Norwich Market

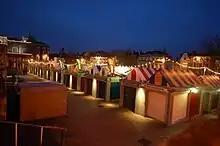
Parallel rows of market stalls with multi-coloured roofs

The relocation of the livestock market had done little to resolve the problems of congestion in and around the market. Many of the mediaeval access routes to the market were too narrow for wheeled transport, and the narrow alleys were also dark, dangerous and mostly unpaved. Although the market had been resurfaced during the 18th century, this had been with flint pebble cobblestones which were easily dislodged and trapped refuse. William Chase, editor of the first Norwich Directory, lobbied in the late 18th century for civic improvements and a rationalisation of the streets around the market. However, the economy of Norwich depended heavily on the textile industry, which had suffered badly from the loss of export markets during the French Wars, and funds for improvements were limited. By the beginning of the 19th century the only significant improvement had been the paving of Gentleman's Walk. In 1805 a number of Improvement Commissions were established to propose solutions to the problems facing the area, but little action was taken. Local councils had no powers to levy rates to fund general civic improvements and as a consequence funds for improvement works had to be raised either through tolls and rents, via public appeals, or through long term borrowing, and the city was initially unable to raise sufficient funds.